Mick Taylor

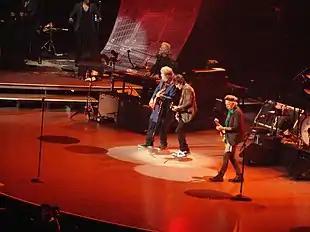
Taylor performing with the Rolling Stones on their 50 & Counting Tour in Boston, MA, 12 June 2013

On 1 December 2010, Taylor reunited with Ronnie Wood at a benefit gig arranged by blues guitarist Stephen Dale Petit to save the 100 Club in London. Other special guests at the show were Dick Taylor (first bassist in the Rolling Stones) and blues/jazz trombonist Chris Barber. Taylor toured the UK with Petit, appearing as his special guest, featured on a Paul Jones BBC Radio 2 session with him and guested on Petit's 2010 album, "The Crave".